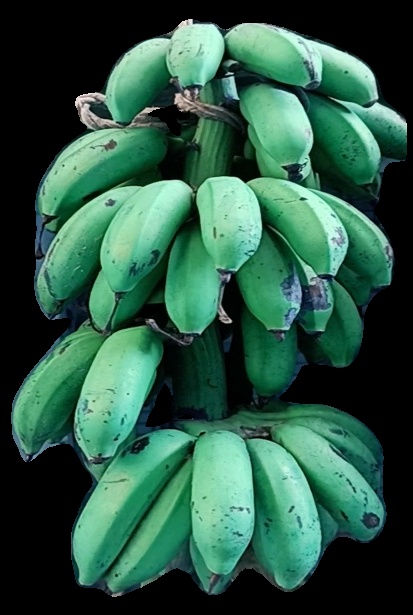
Variety: rasbale
Grade: grade2